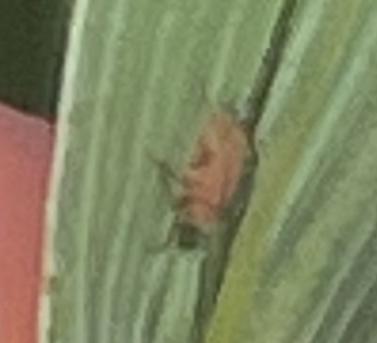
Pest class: english_grain_aphid